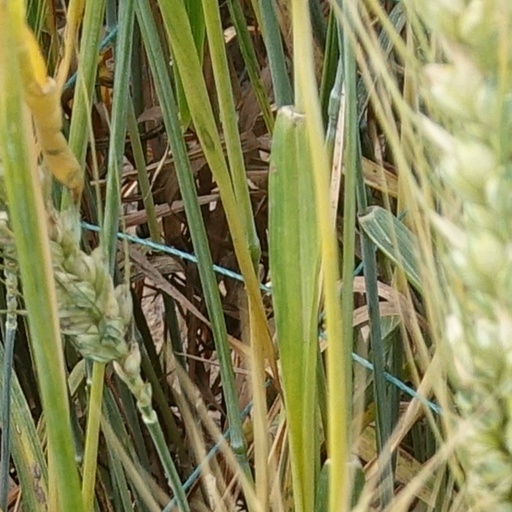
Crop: wheat